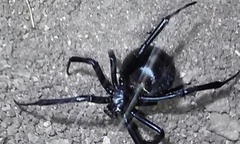
Species: Lactrodectus_hesperus